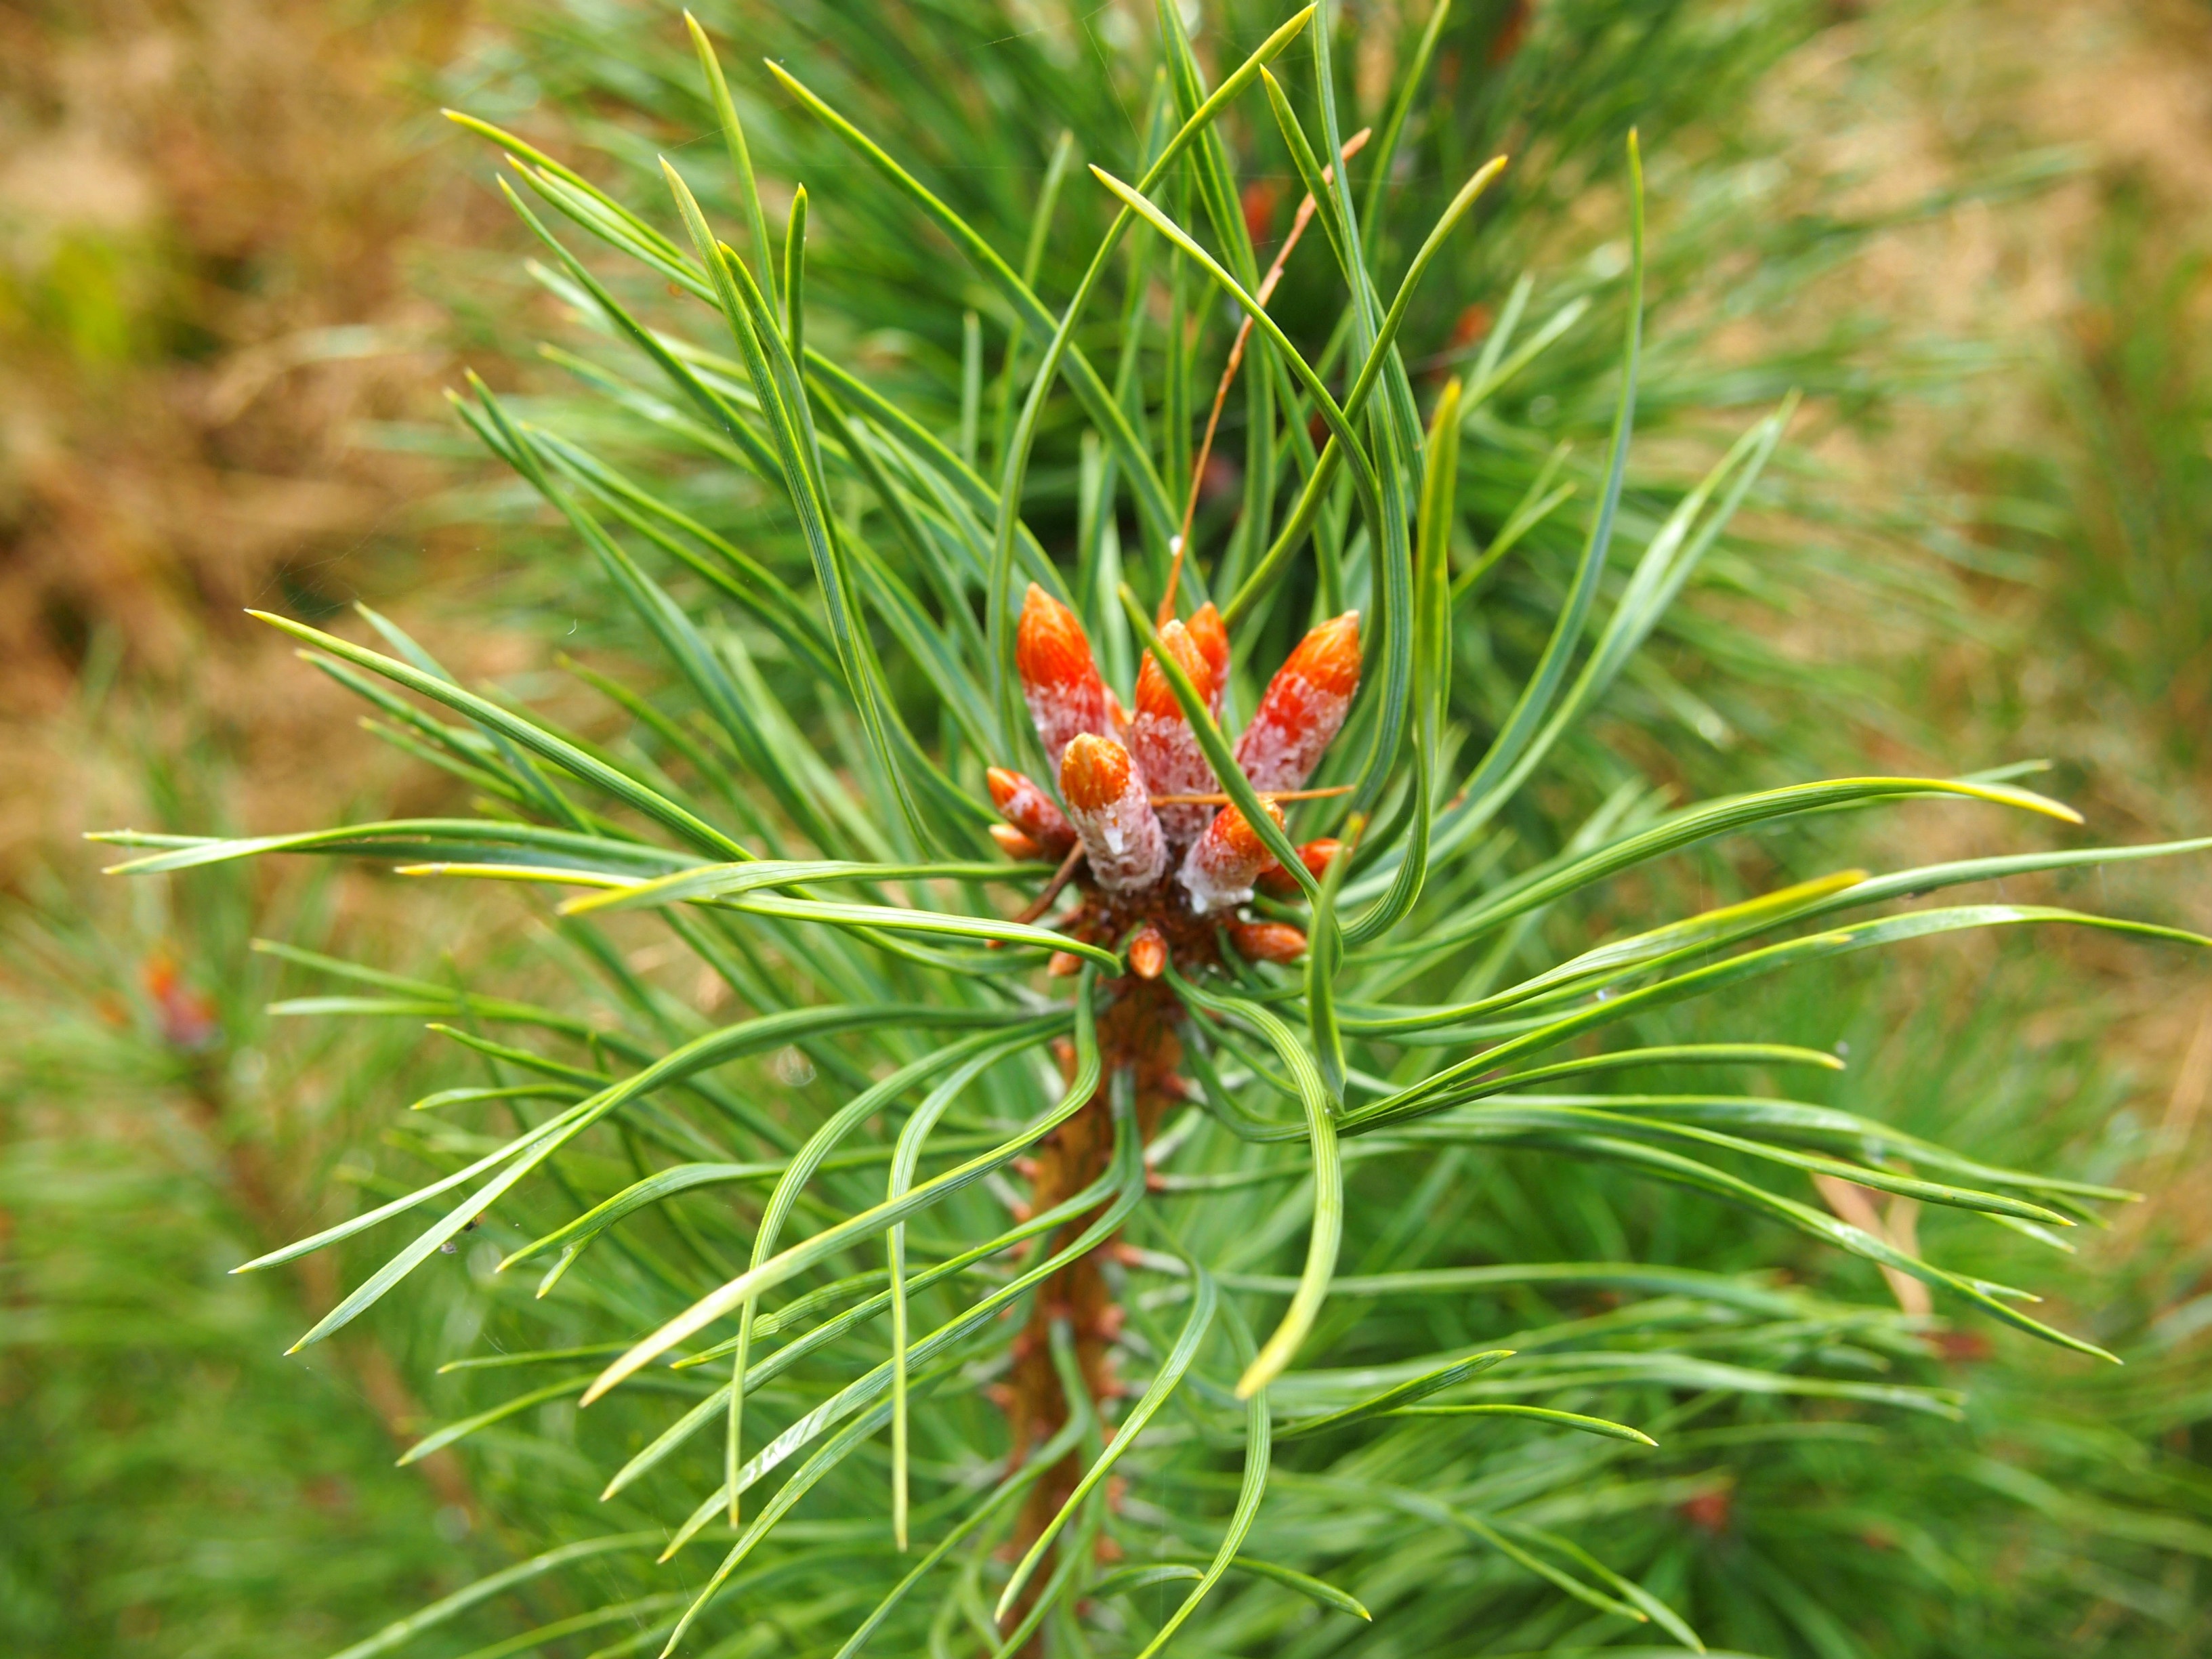
tree, forest, grass, plant, meadow, prairie, leaf, flower, autumn, botany, flora, wildflower, conifer, larch, flowering plant, torch lily, grevillea, grass family, land plant